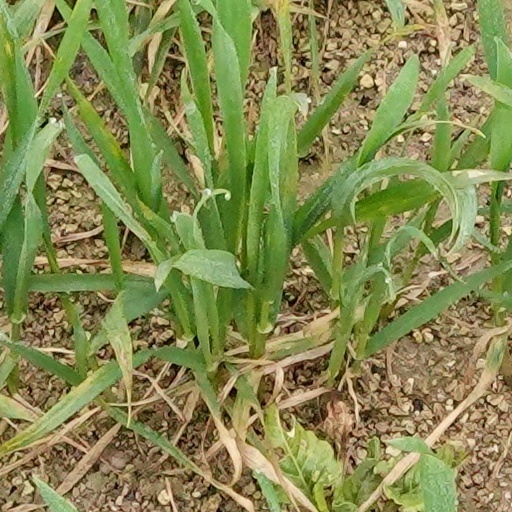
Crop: wheat